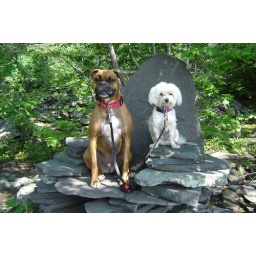
saratoga &amp;amp; einstein sit in the rock chair